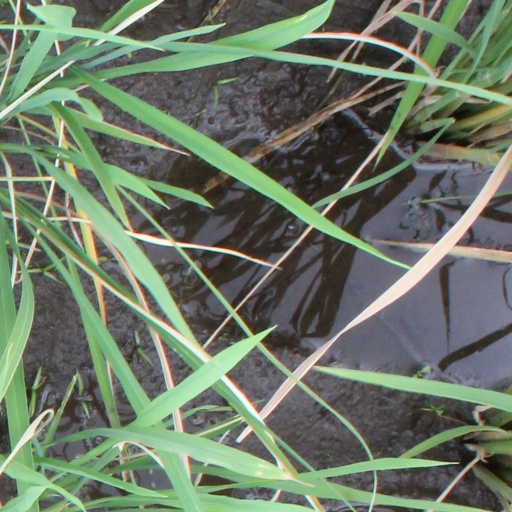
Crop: rice